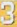
Number: 3